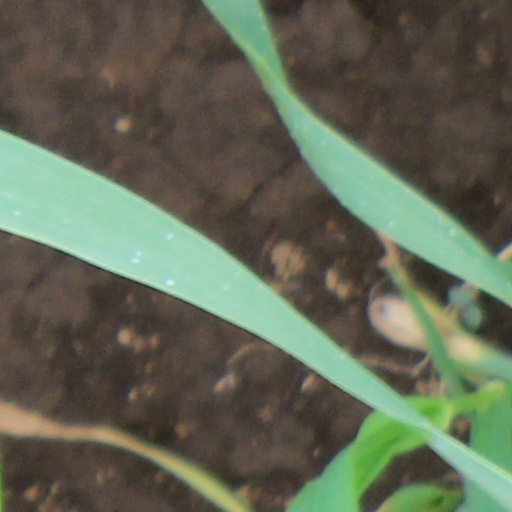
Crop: wheat